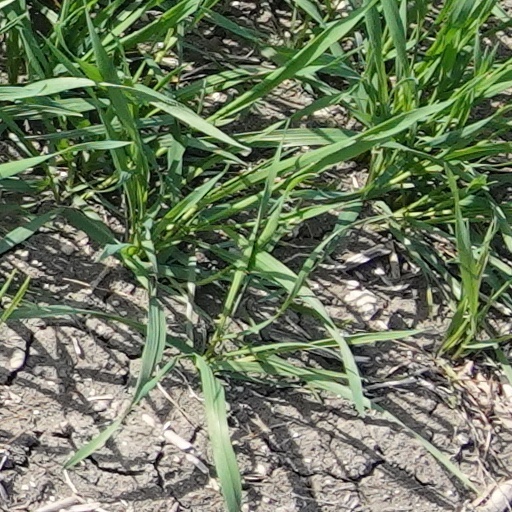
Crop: wheat